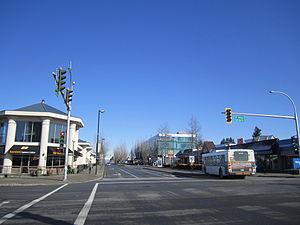
South Surrey est une communauté de la ville de Surrey en Colombie-Britannique située sur la péninsule Semiahmoo, partager une frontière avec White Rock. Les quartiers de South Surrey incluent, Crescent Beach, Crescent Heights, Elgin, Chantell Creek, Grandview Heights, Hazelmere, Ocean Park, et Sunnyside.